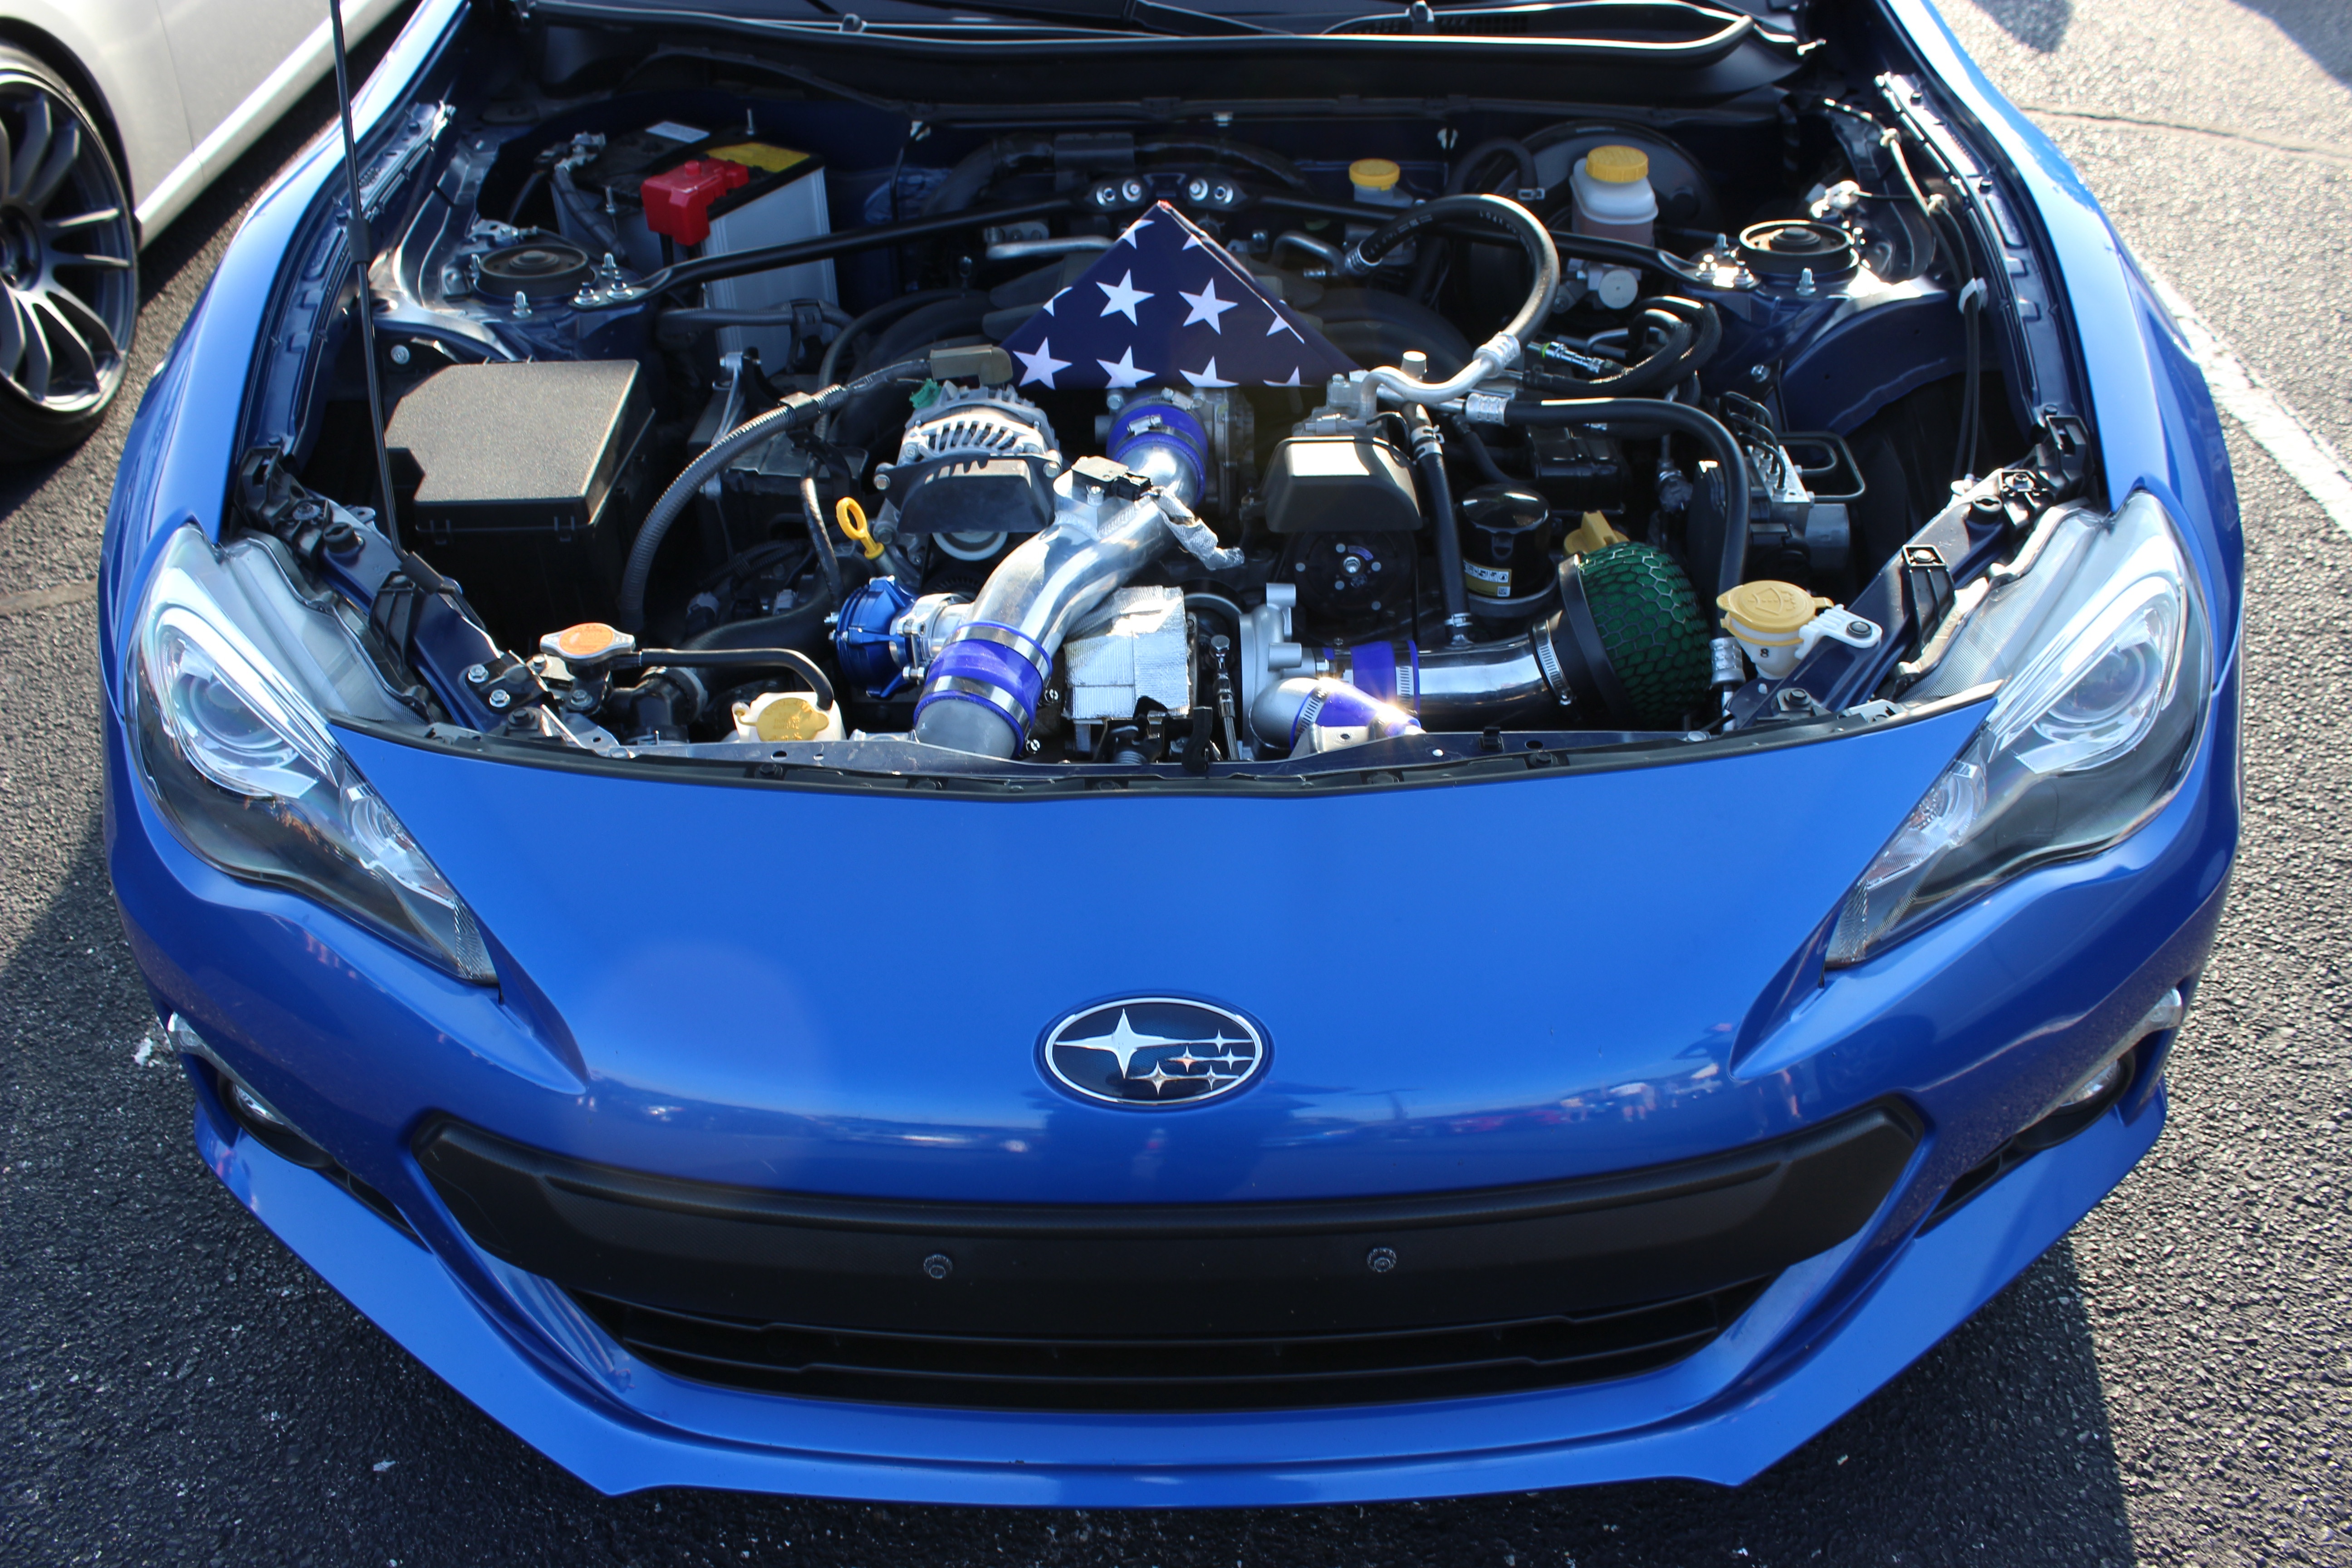
car, vehicle, sports car, bumper, hatchback, sedan, coupe, mazda, mazda3, land vehicle, automobile make, automotive exterior, mazdaspeed3